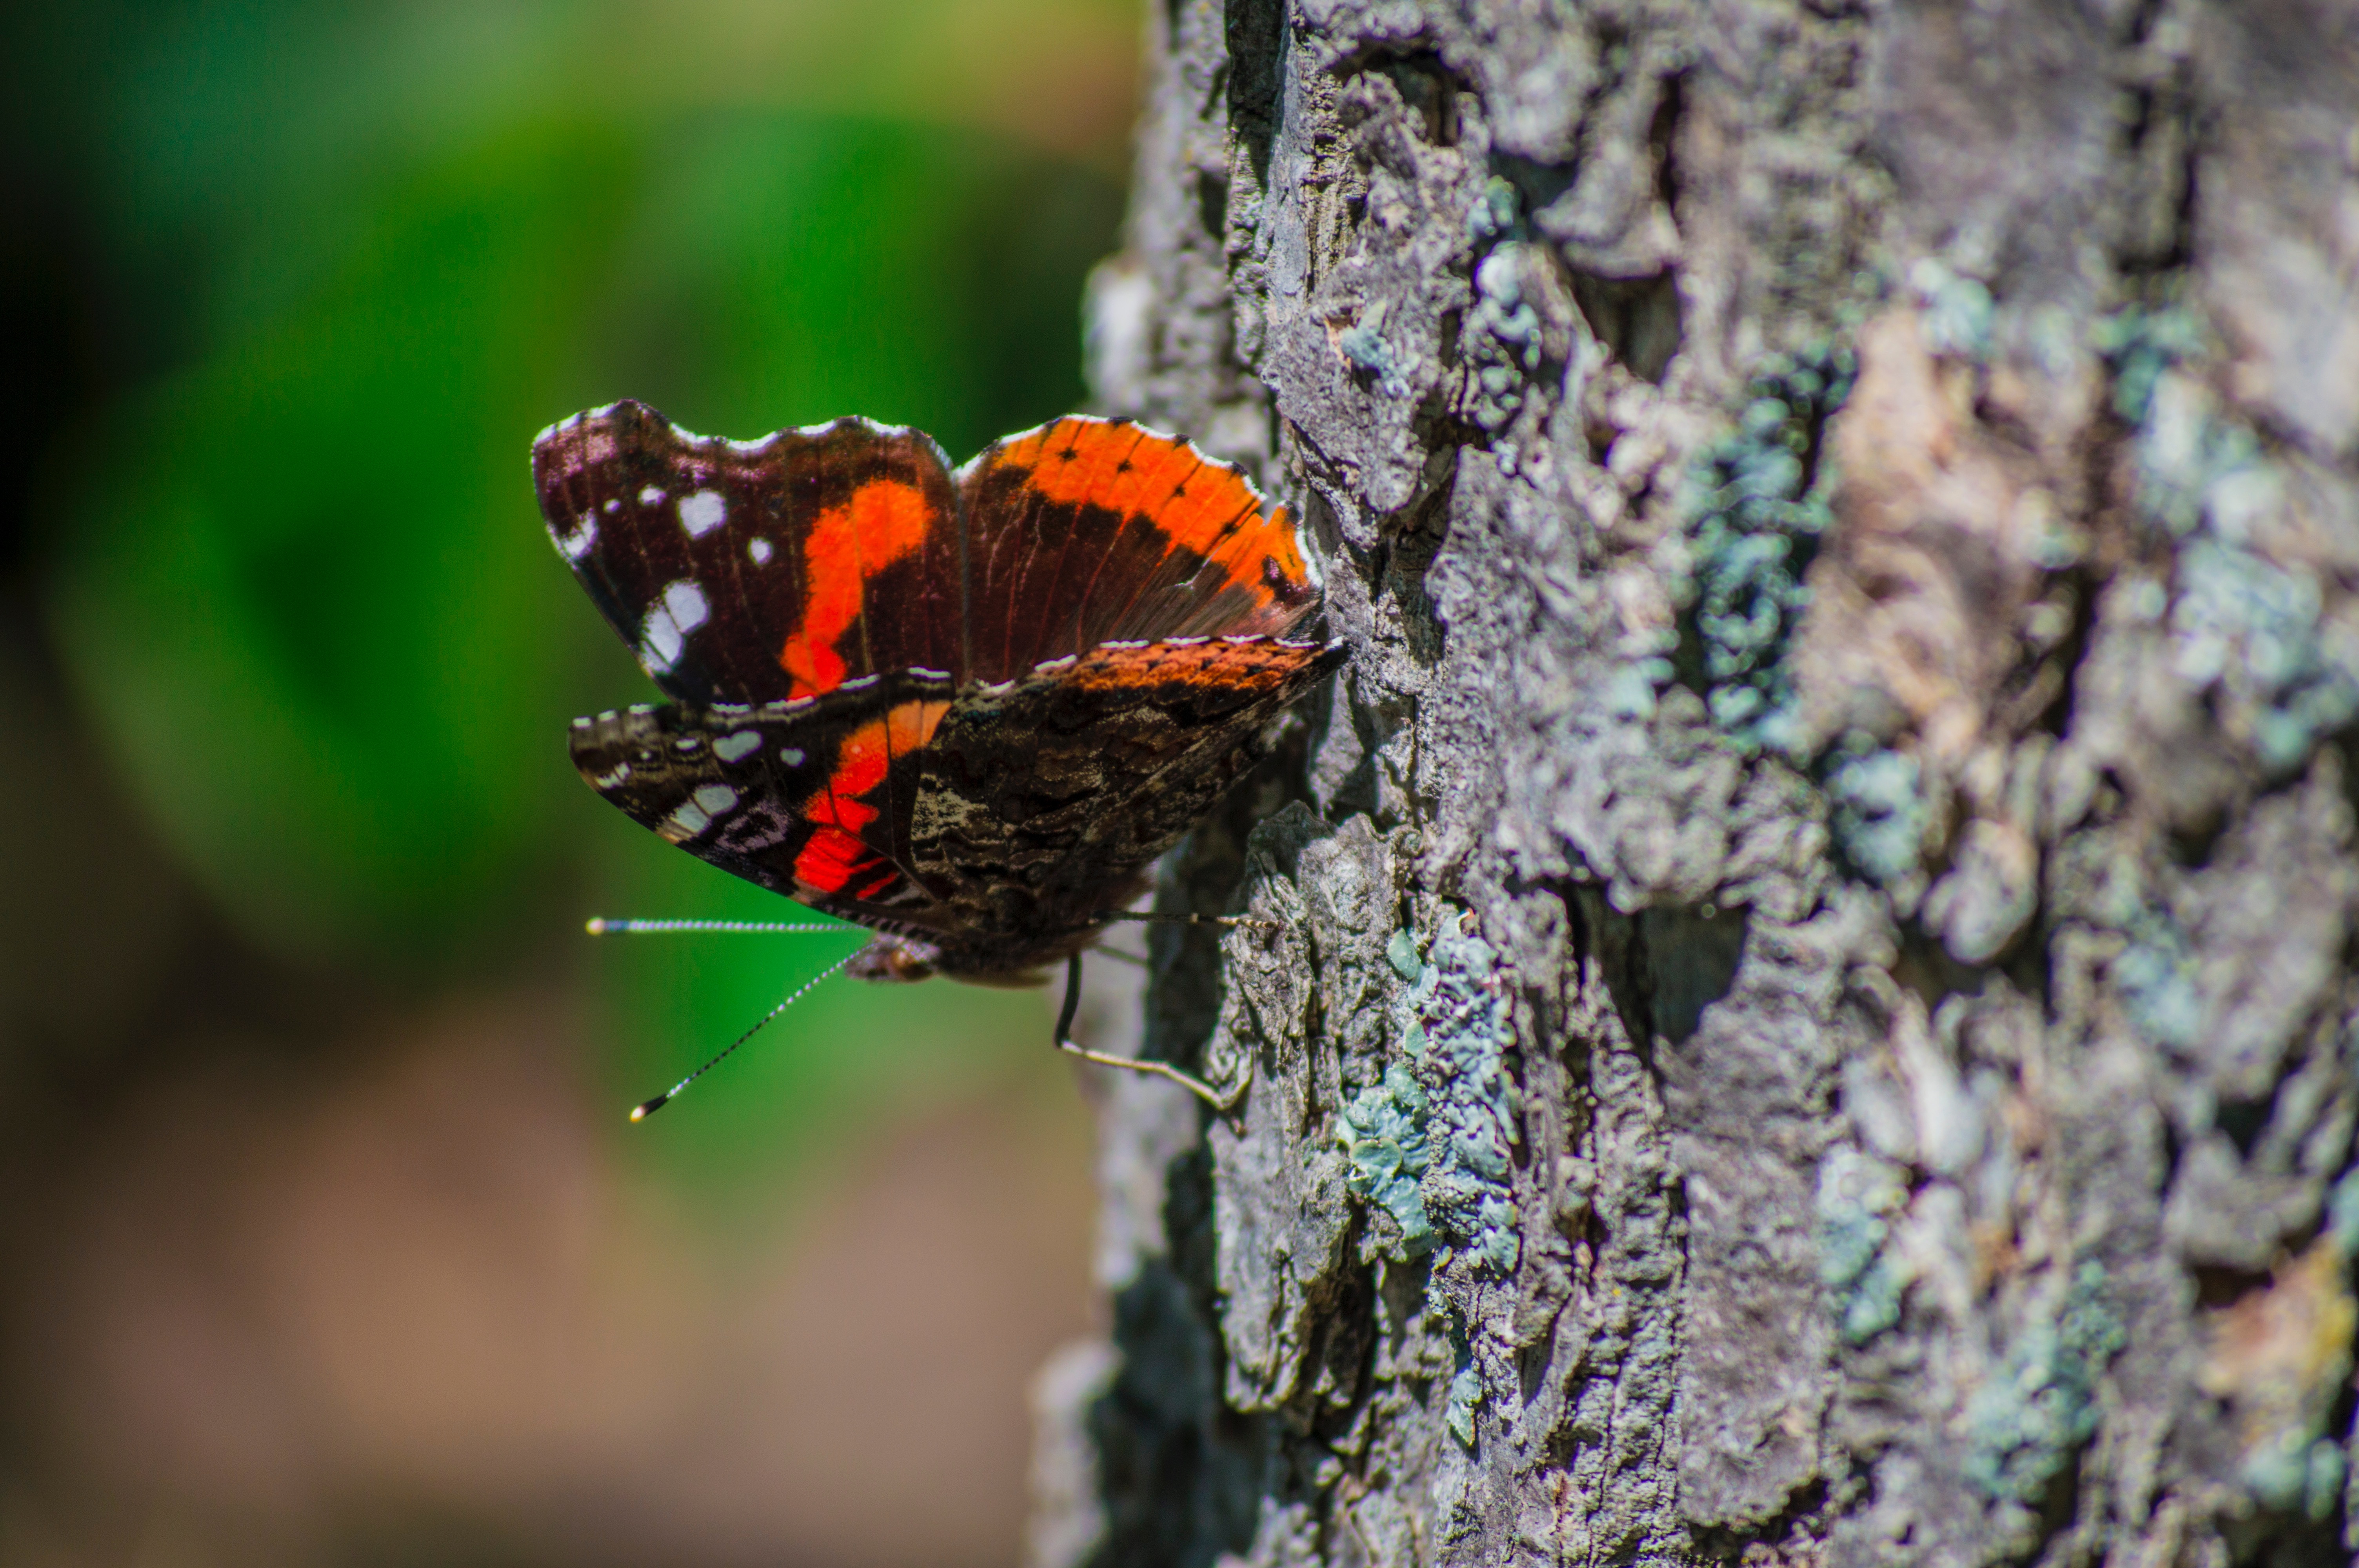
nature, photography, leaf, flower, wildlife, insect, butterfly, flora, fauna, invertebrate, close up, macro photography, arthropod, pollinator, moths and butterflies